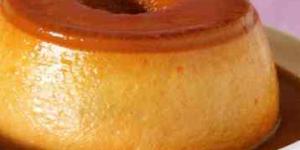
flan casero de dulce de leche